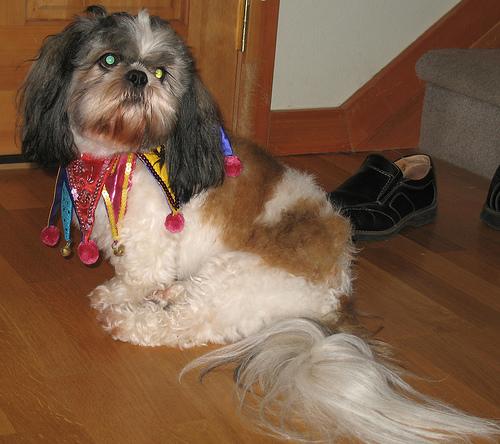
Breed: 361-n000123-Shih_Tzu